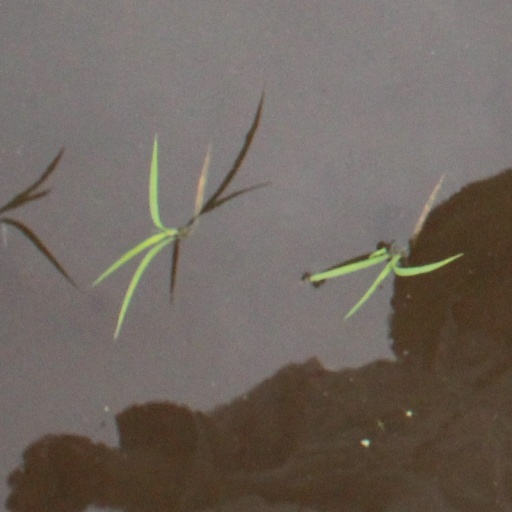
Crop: rice